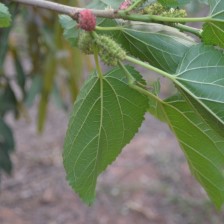
Variety: ChiangMaiBuriram60